Micaela Chauque

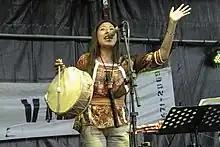
Chauque performing in 2014.

As a flautist, percussionist and dancer, she formed part of "Jaime Torres y su gente", an ensemble formed by Jaime Torres, with whom she had her debut at the Cosquín National Festival. She would later form part of the Banda de Sikuris de Mujeres María Rosa Mística de Tilcara. In 2010, rock band Divididos featured her as a live performer during a concert in Tilcara.